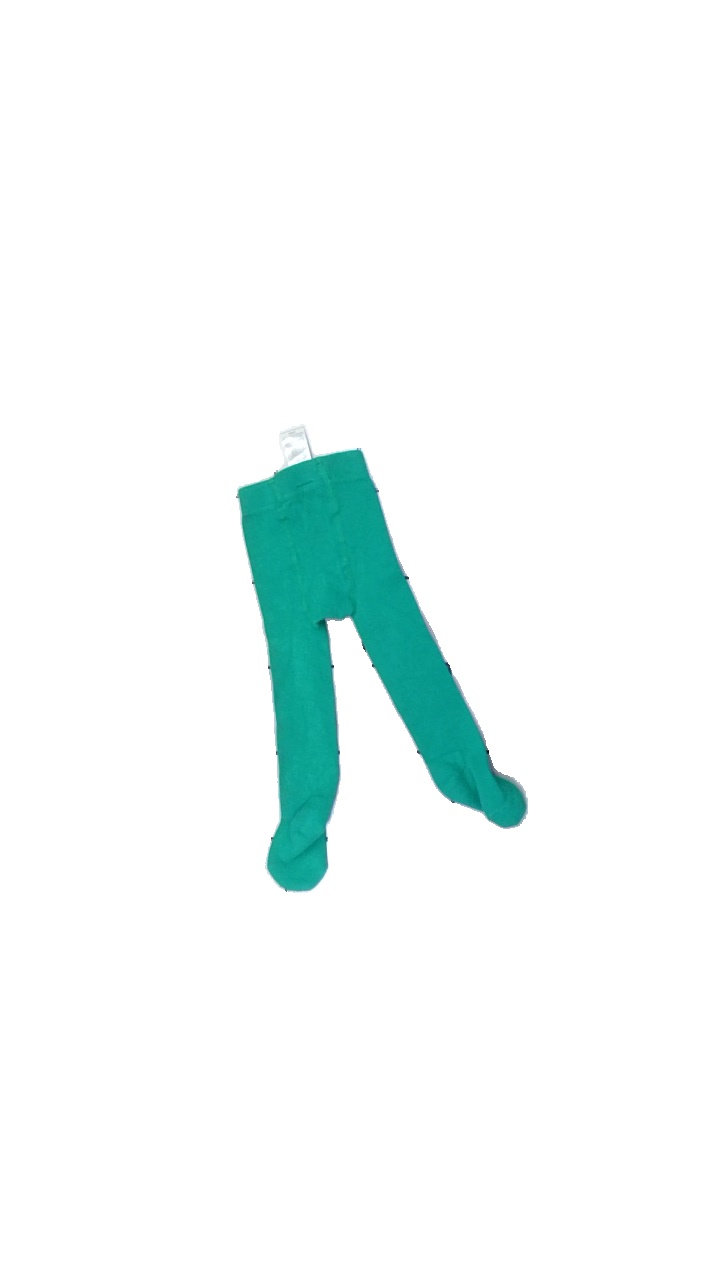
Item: Tights (Children)
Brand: Tcm
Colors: Green
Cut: Regular, Tight
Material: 100% cotton
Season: All
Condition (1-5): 3
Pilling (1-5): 2
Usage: Recycle
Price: <50